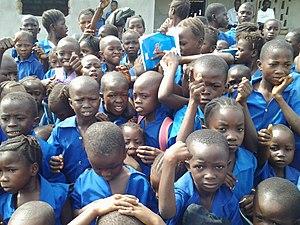
Cet article contient des statistiques sur la démographie en Sierra Leone.